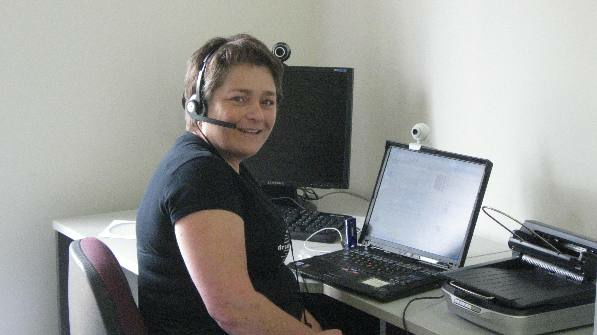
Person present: Yes